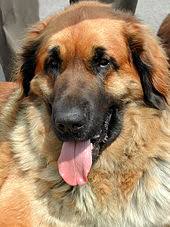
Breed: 214-n000019-Leonberg